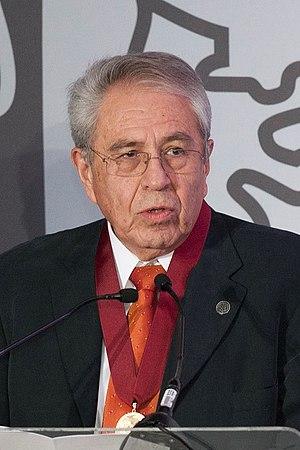
Jorge Carlos Alcocer Varela, né le 8 février 1946 à Mexico, est un chercheur et homme politique mexicain. Il est secrétaire à la Santé du Mexique, au sein du gouvernement López Obrador, depuis décembre 2018.